Elizabeth Quay

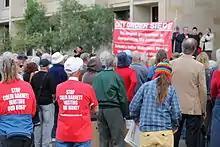
A protest against the waterfront plan outside Parliament House on 13 June 2012

The JJ Talbot Hobbs memorial, a feature of Anzac Day ceremonies for over sixty years, was relocated to the entrance of the Supreme Court Gardens. The Esplanade Kiosk, built in 1927 in the Federation Arts and Crafts style, was dismantled and rebuilt, brick by brick, as a kiosk on the island feature in the new inlet.